Ring of Fire (anthology)

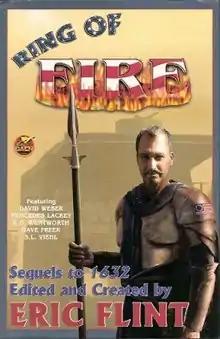
"Ring of Fire" cover art with backdrop of an armored coal truck.

Ring of Fire is the third published book by editor-author-historian Eric Flint of the 1632 series, an alternate history series begun in the novel "1632" (February 2000). The "Ring of Fire" is both descriptive of the cosmic event as experienced by the series' characters, but also is at times used as the name for the series itself. The series is set in war-torn Europe during the middle of the Thirty Years' War.